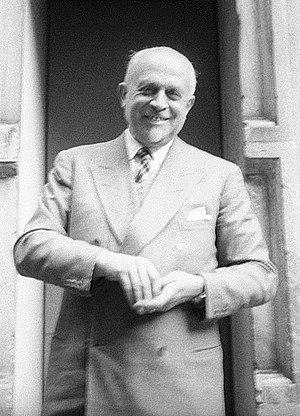
Piero Portaluppi est un architecte italien de style art déco et rationaliste.